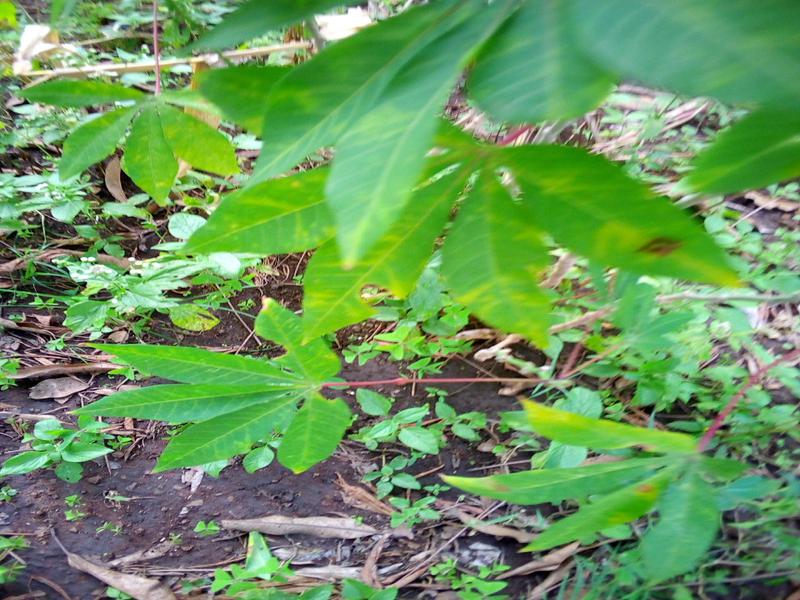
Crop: cassava
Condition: brown_streak_disease